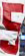
Number: 5